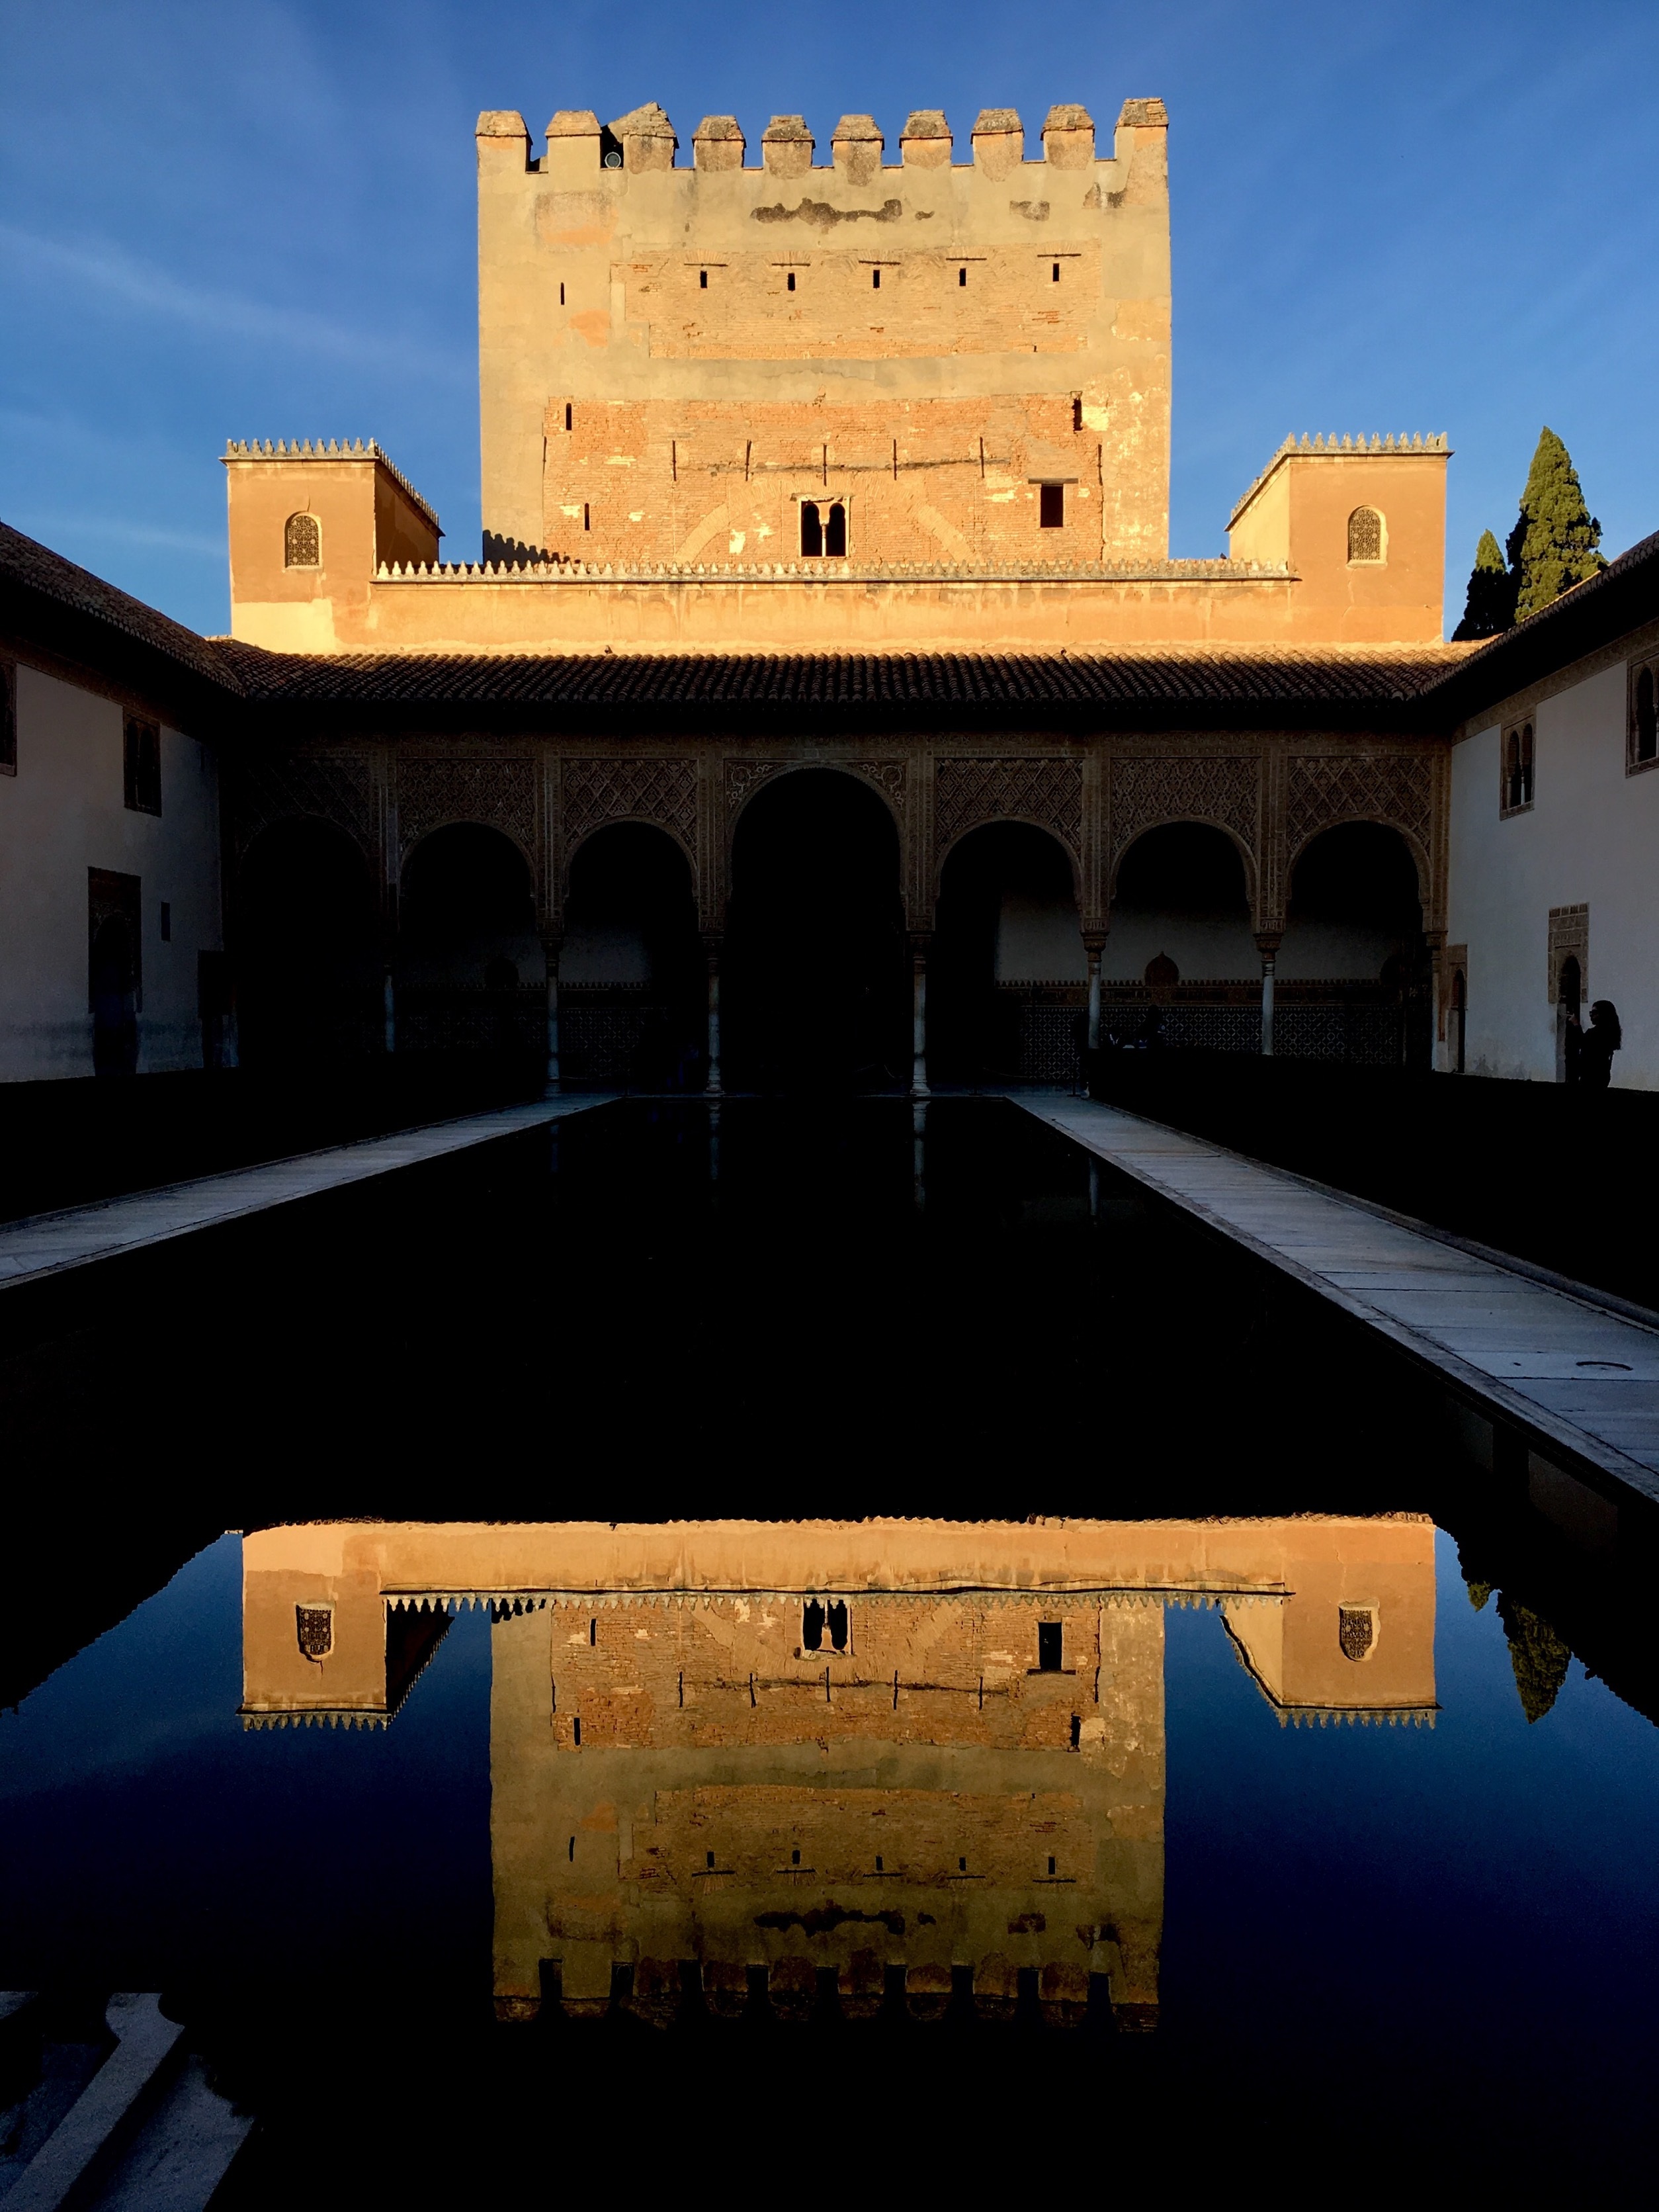
architecture, reflection, landmark